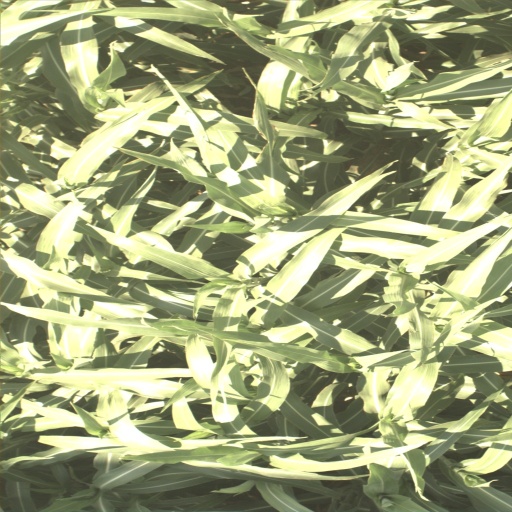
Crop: sorghum